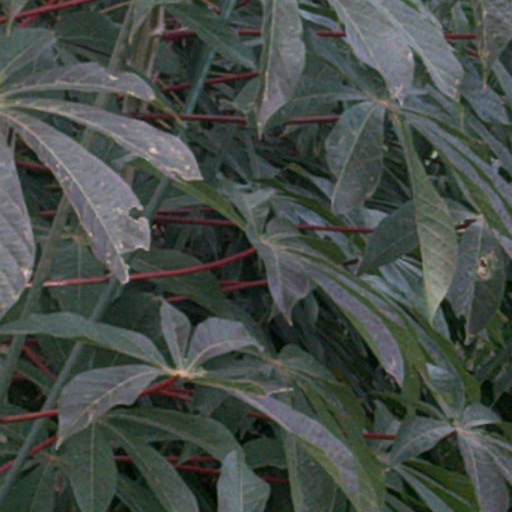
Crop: cassava